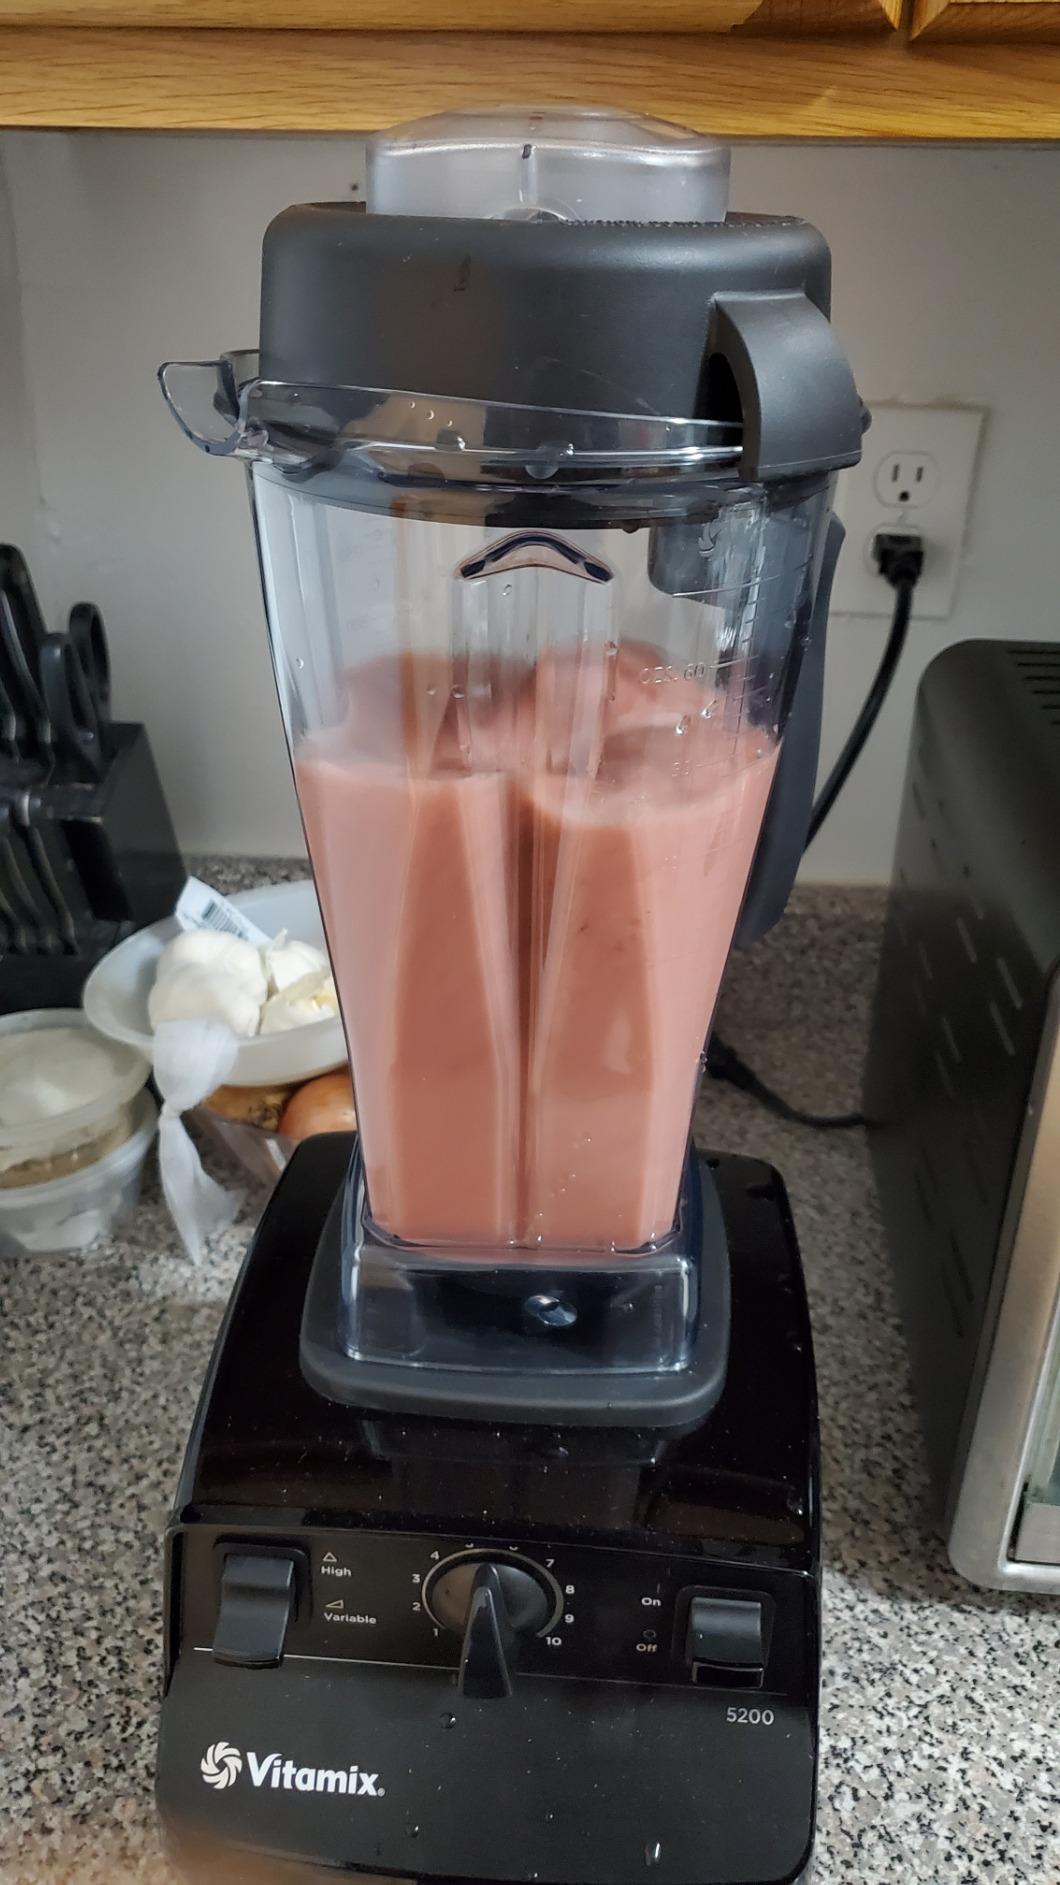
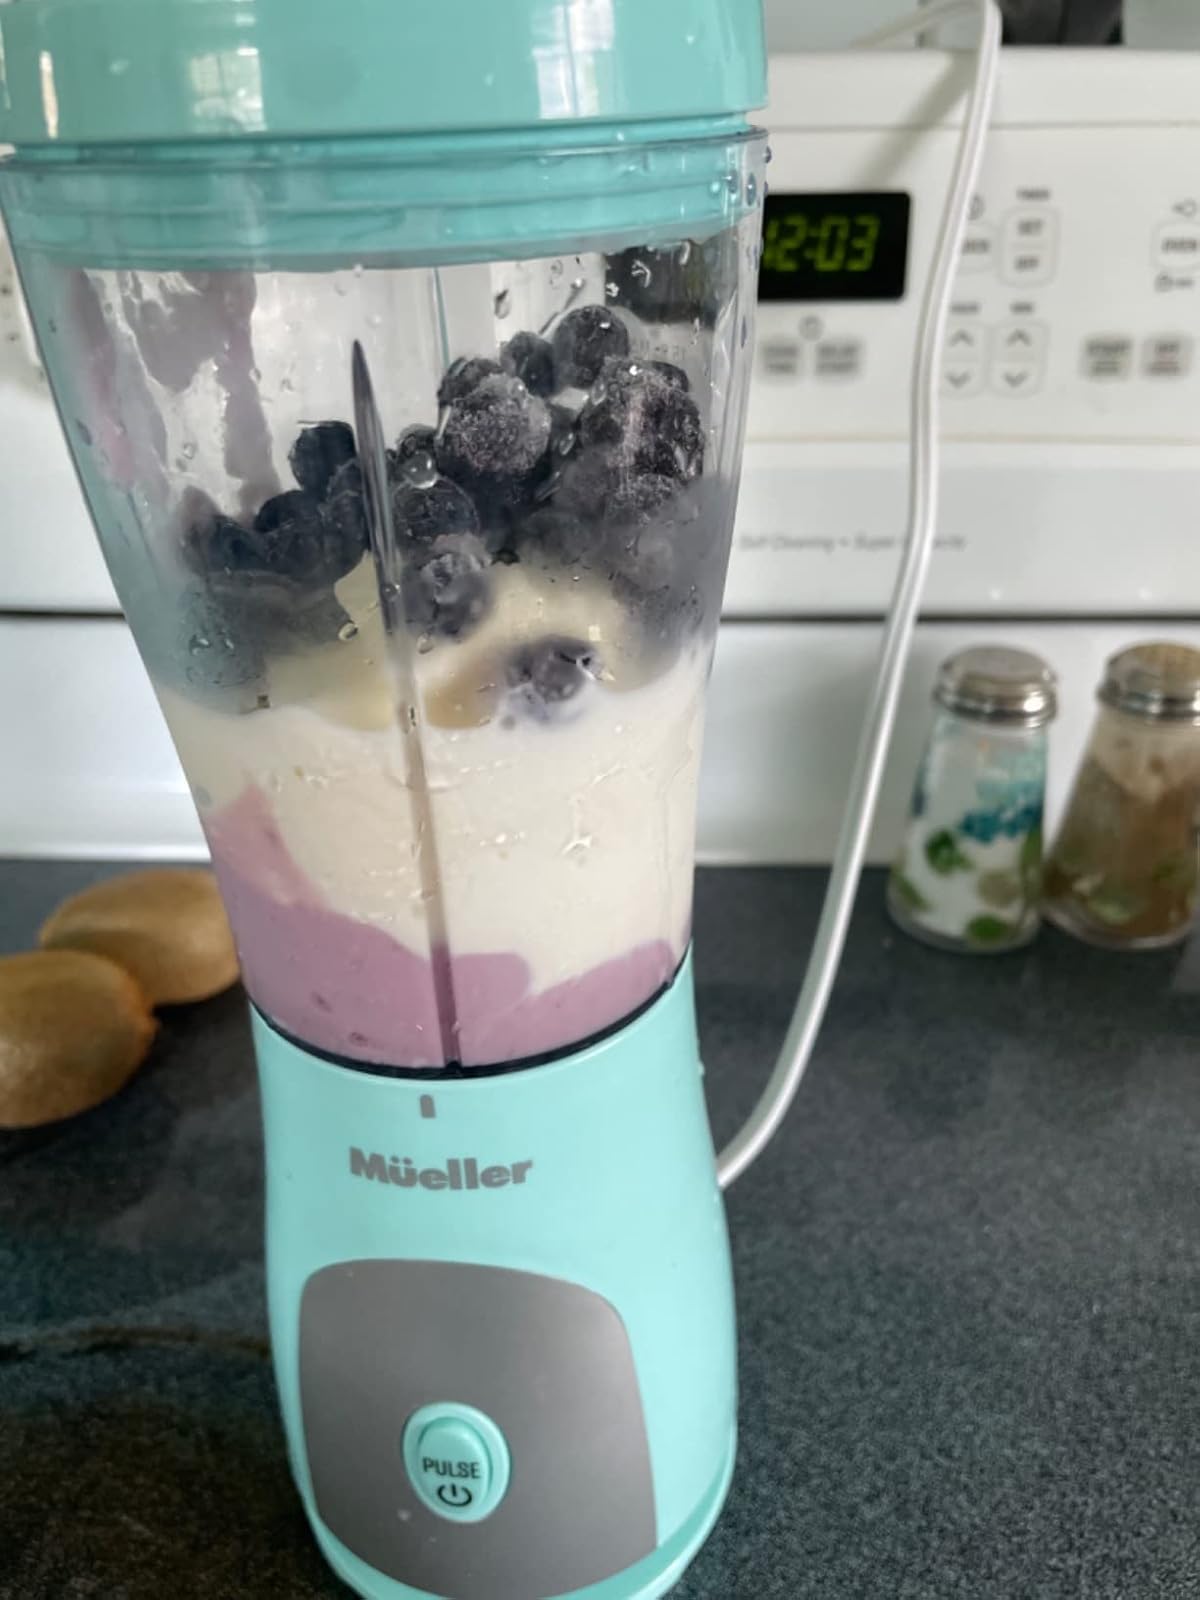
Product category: items_blender
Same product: no